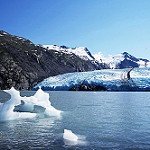
Scene: Outdoor